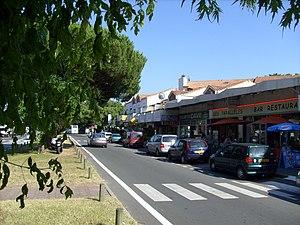
Commerces à La Palmyre ( 17 )
La Palmyre est un quartier résidentiel et touristique dépendant de la commune des Mathes, dans la partie occidentale de la presqu'île d'Arvert, en Charente-Maritime. Les habitants de La Palmyre sont appelés les Palmyriens et les Palmyriennes.